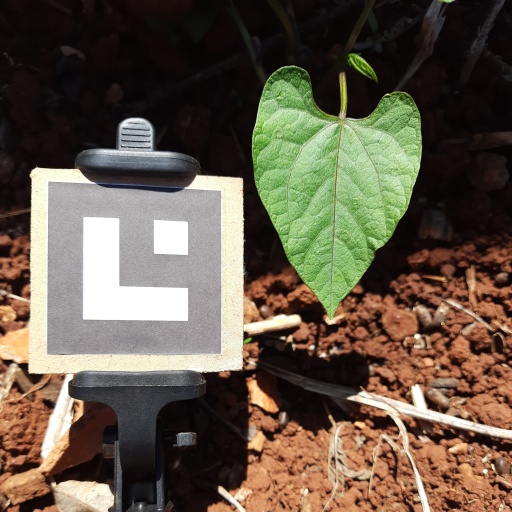
Observations: flat surface, no eating holes, under sunlight